Adam Baworowski

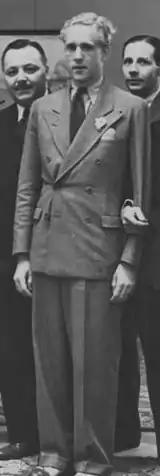
Baworowski (center), during a reception for the 1939 Davis Cup match between Poland and China

Count Adam Baworowski (9 August 1913 – 1943) was an Austrian-Polish tennis player.